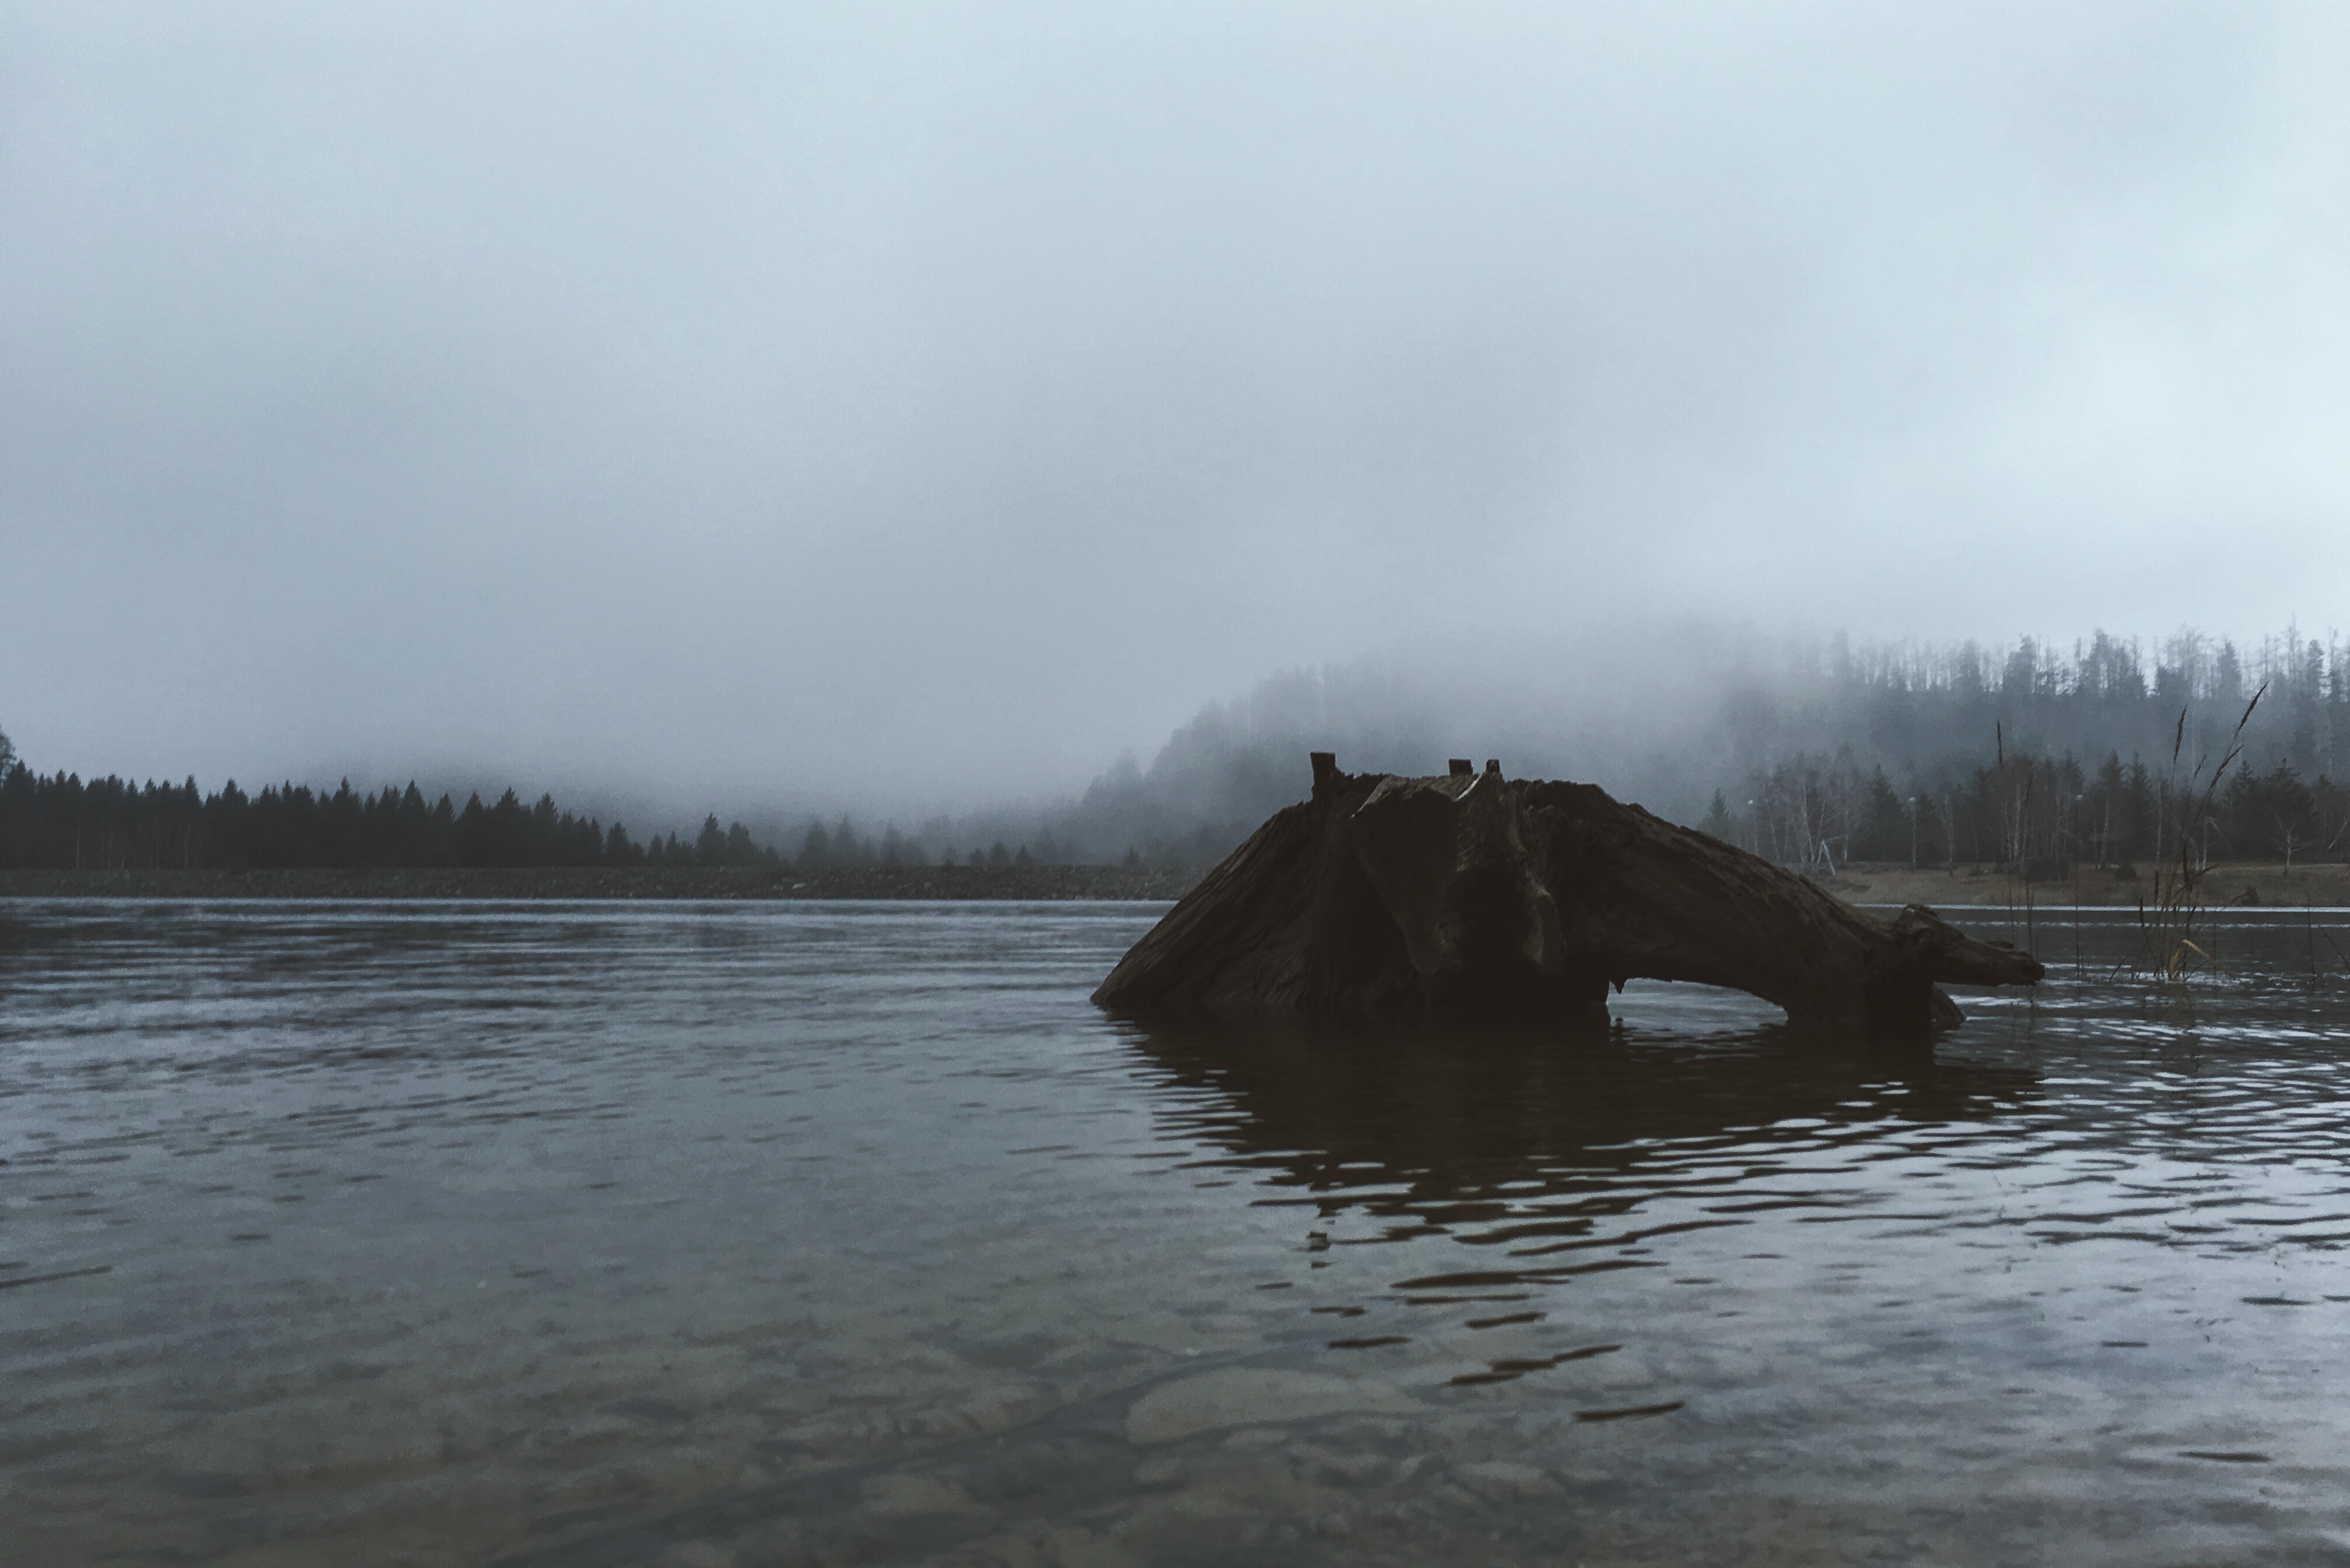
sea, water, fog, mist, boat, shore, wave, lake, river, ice, reflection, vehicle, weather, reservoir, waterway, boating, wetland, loch, atmospheric phenomenon